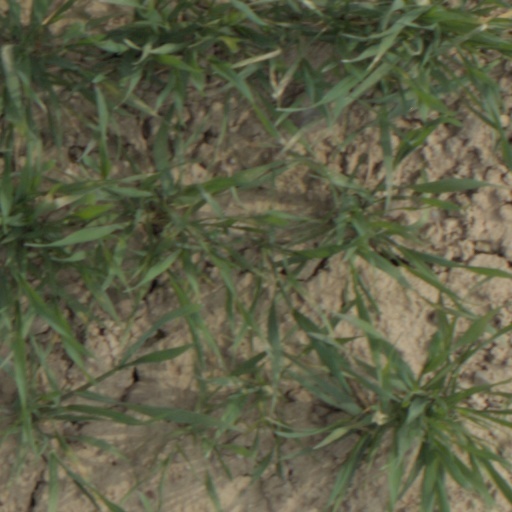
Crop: wheat